Cim (archaeological site)

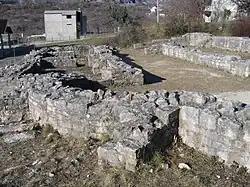

The Cim Early Christian Basilica (built in 5th–6th century AD) consists of the archaeological remains of an early Christian–late Roman basilica in Mostar's Crkvine suburb. The basilica is a national monument of Bosnia and Herzegovina.